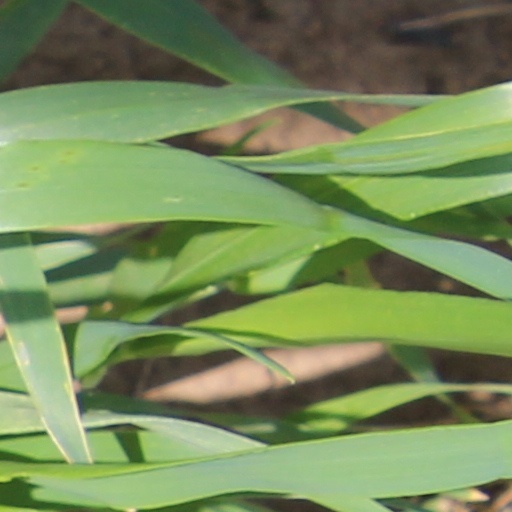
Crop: wheat